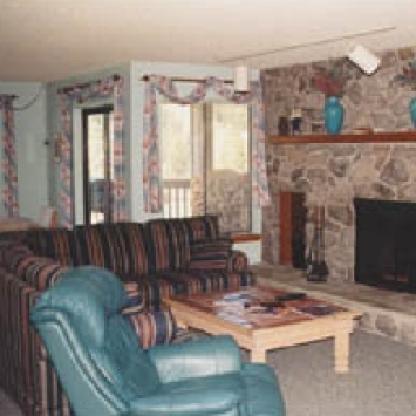
Scene: Indoor